Avenue Verte

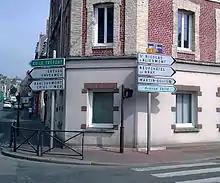
Sign in Dieppe town centre marking the D1 and Avenue Verte start

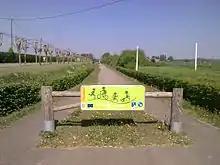
Section of Avenue Verte running from Dieppe to Forges-les-Eaux

There is a choice of ways to get to Paris. The route is one of the first structured cycling tourism routes in France.